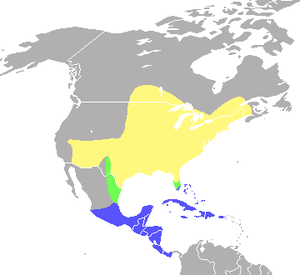
Cette liste des oiseaux au Canada provient de Bird Checklists of the World en date du mois de juillet 2018.
Cette liste des espèces d'oiseaux au Québec recense les taxons de ce groupe observés dans cette province du Canada. Elle provient de l'American Ornithologist Union en date du mois de janvier 2019. Elle comprend 470 espèces dont :
Le Passerin indigo, aussi appelé passerine indigo, est une espèce d'oiseaux de la famille des Cardinalidae. C'est un petit oiseau, long d'une douzaine de centimètres. Il présente un fort dimorphisme sexuel apparent au niveau de sa coloration, le mâle étant d'un bleu éclatant en été et de couleur brune pendant les mois d'hiver, tandis que la femelle est brune toute l'année. Le mâle affiche ce plumage aux couleurs vives pendant la saison de reproduction pour attirer une partenaire. La femelle se charge seule de la construction du nid et de l'incubation. Le régime alimentaire du Passerin indigo se compose principalement d'insectes pendant les mois d'été et de graines pendant les mois d'hiver.